History of rail transport in Paraguay

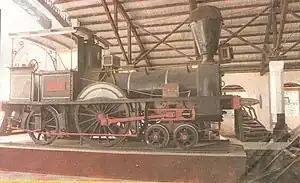
The locomotive "Paraguay" (1861), preserved at Asunción Central station

In 1856, studies started to make the first railway of the country that would go from Asunción to Paraguarí. With the concession of the company to English hands, the railroad extended to Encarnación.